Juma Mosque, Shamakhi

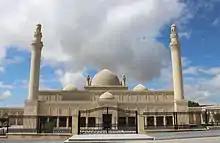
Frontal view of the main building of the mosque.

Considerable demolitions and damages of Juma Mosque during the battles and earthquakes were the reason of restorative reconstructions of the mosque’s building. According to information of Imadeddin Isfahani - a chronicler of Seljuq’s epoch, beginning from 1123, Shirvanshah rulers resorted to Seljuq’s sultan Mahmud (1118-1131), for defense from forays of Georgians. The chronicle says that “the assailants demolished the mosque, knocked down the minaret, plundered in the city” at that time in Shamakhi.